Kob

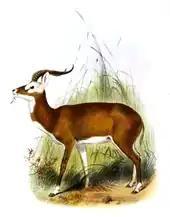
The white-eared kob ("K. k. leucotis") is a dark subspecies from the Sudd and nearby regions

Females have their first ovulation at 13–14 months of age and have 20- to 26-day intervals between estrous cycles until they are fertilized. Males from traditional territories and leks have different courtship strategies. Males of traditional territories will herd females and keep them in their territories. Lek males try to do the same, but usually fail. They have to rely on advertising themselves. Kob courtship may last as short as two minutes, and copulation may only last a few seconds. At leks, a female may mate up to 20 times with at least one of the central males in a day. After an eight-month gestation period and giving birth, estrus may commence 21–64 days later. For their first month, calves hide in dense vegetation. Mother and calf can identify each other by their noses. As they get older, calves gather into "crèches". When they are three to four months old, the young enter the females' herds and stay with mothers until six to seven months, by which time they are weaned. When they mature, males join bachelors groups.